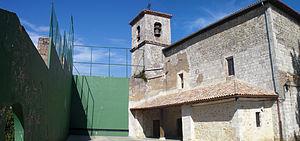
Róitegui en espagnol ou Erroitegi en basque est un village ou commune faisant partie de la municipalité d'Arraia-Maeztu dans la province d'Alava dans la Communauté autonome basque.